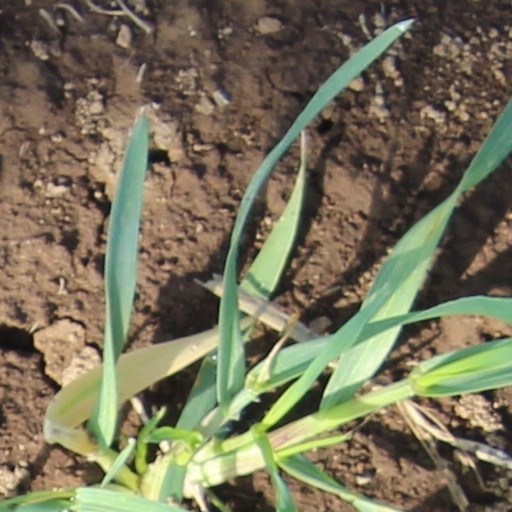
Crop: wheat